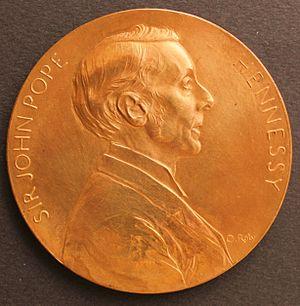
Médaille en bronze de Sire John Pope Hennessy (1834-1891) gouverneur de l'Île Maurice gravée par Oscar Roty
Louis Oscar Roty est un sculpteur et médailleur français, né à Paris le 11 juin 1846 et mort dans la même ville le 23 mars 1911.
John Wyndham Pope-Hennessy, né à Belgravia en Londres le 13 décembre 1913 et mort à Florence le 31 octobre 1994, est un historien de l'art, conservateur et directeur de musées. Spécialiste de la Renaissance italienne, il fut le directeur du Victoria and Albert Museum, puis du British Museum.